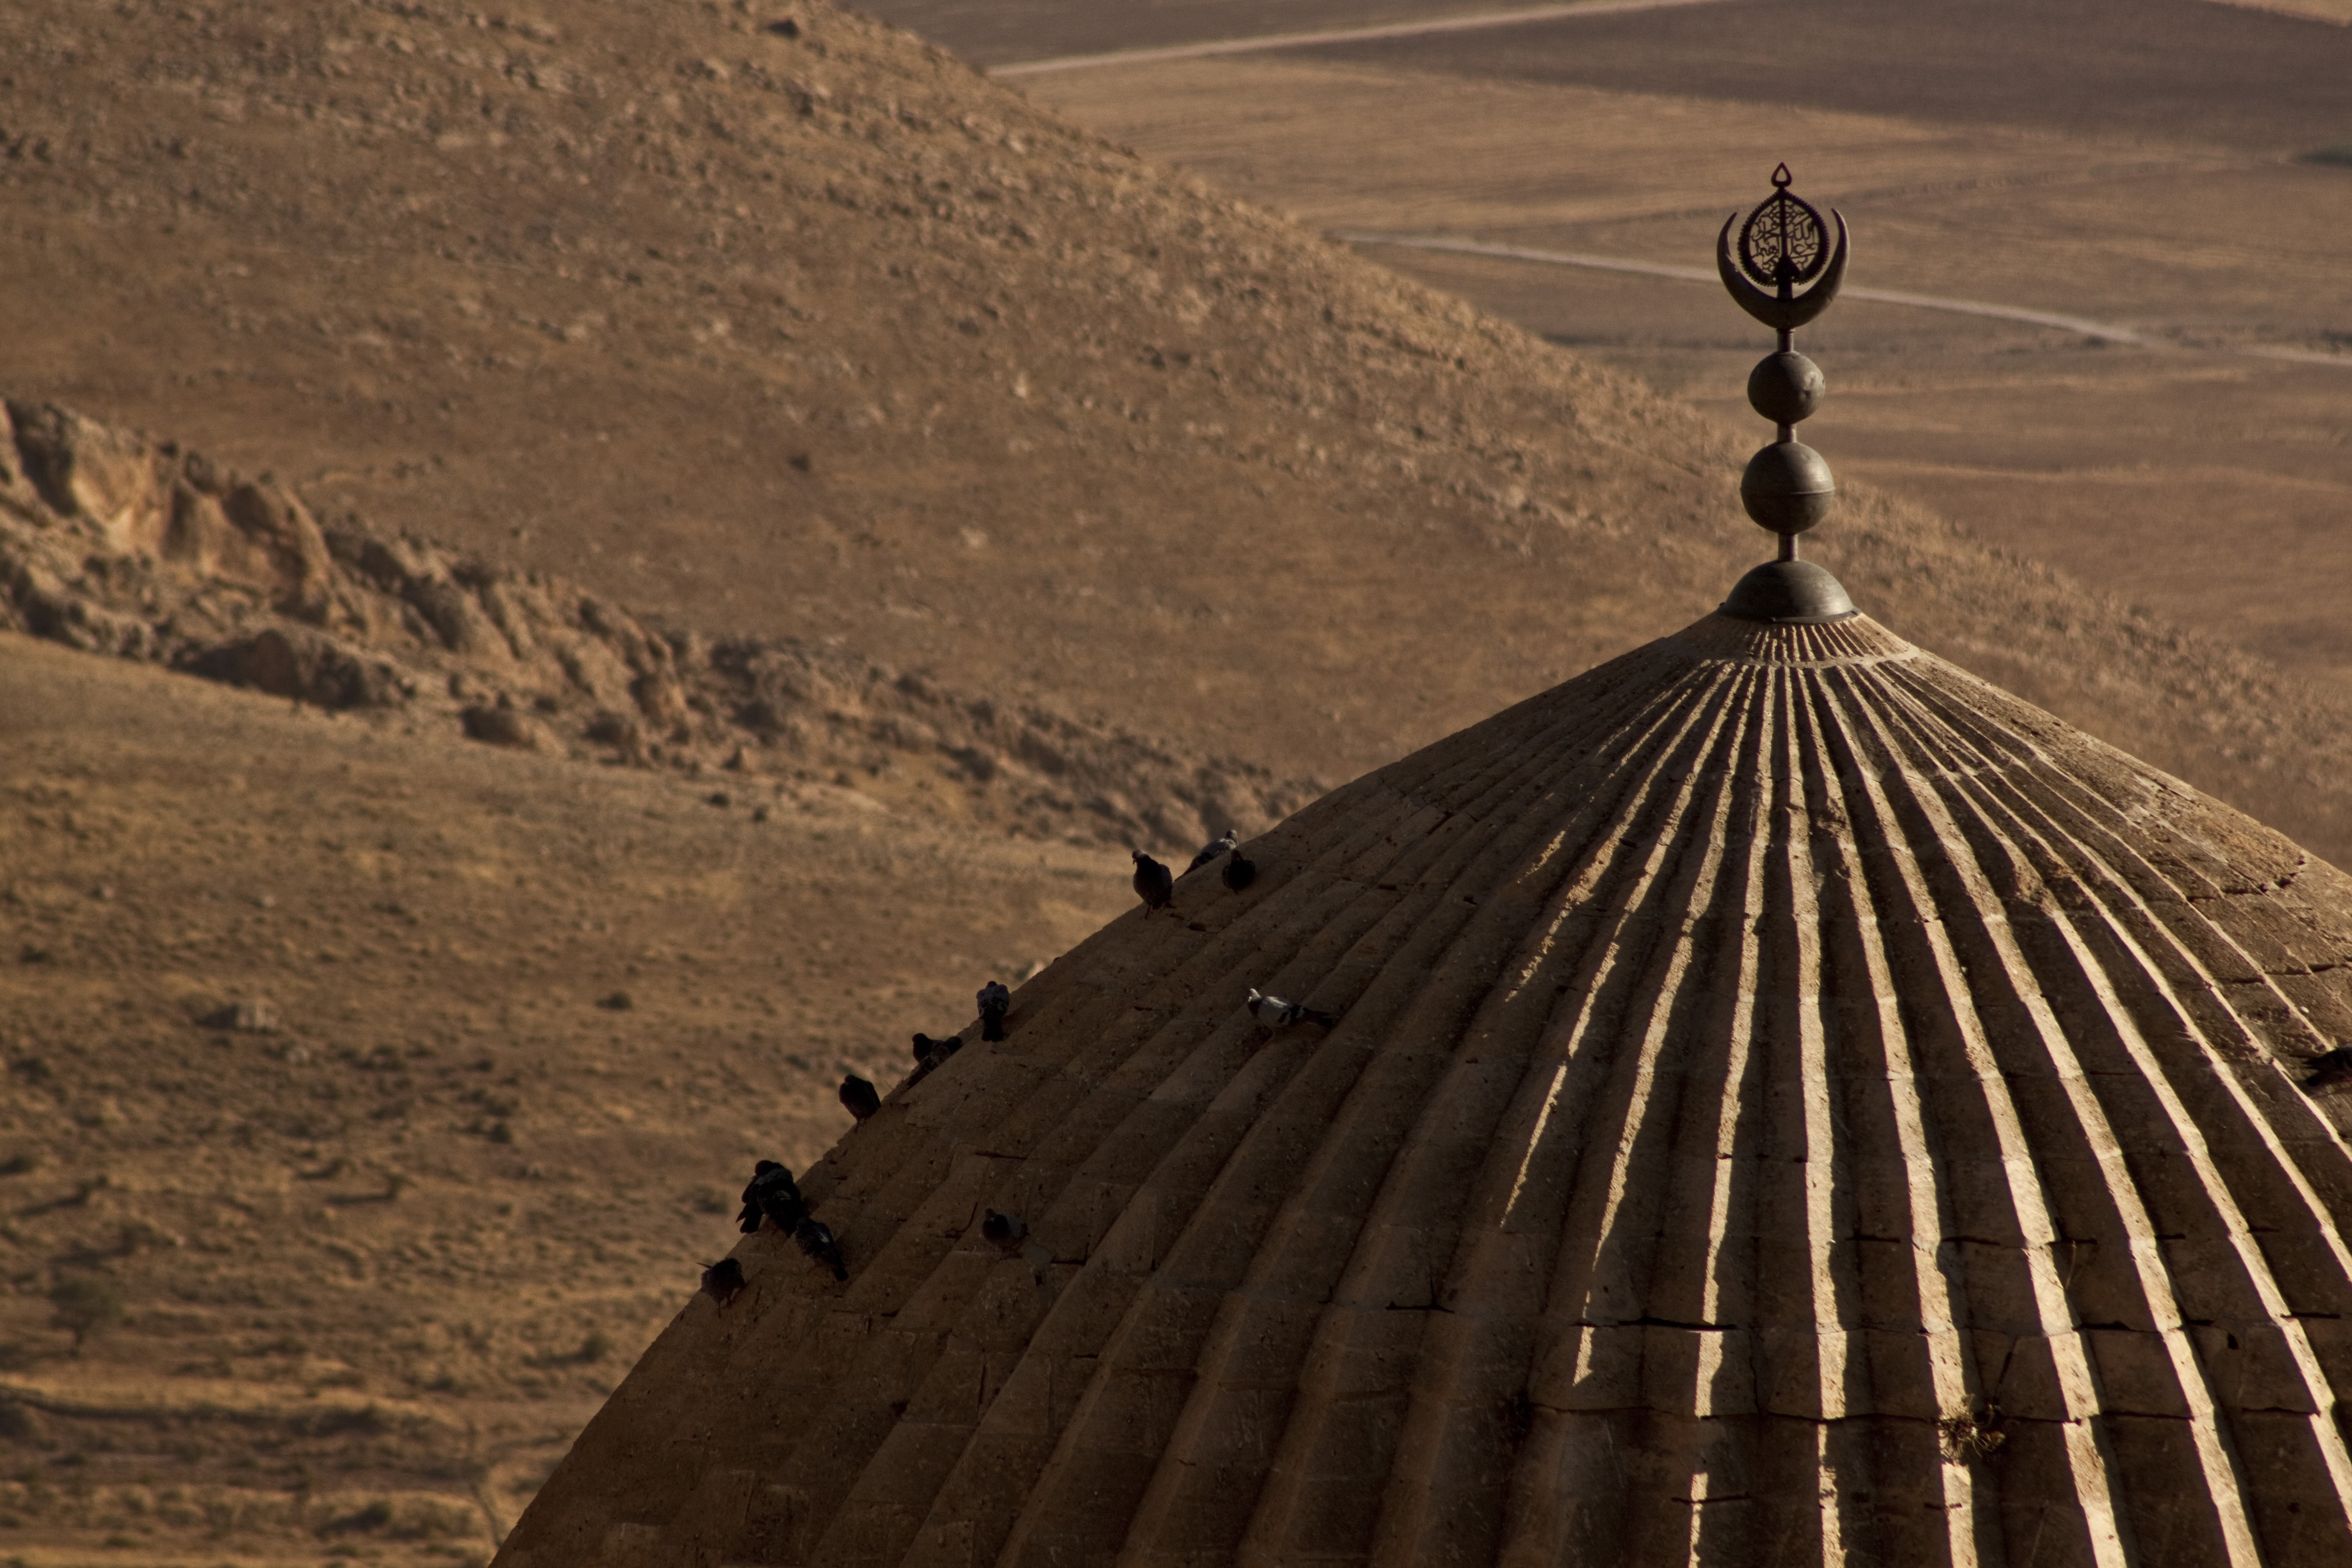
sand, architecture, monument, pigeon, temple, dome, minaret, cami, middle east, ancient history, great mosque, mardin